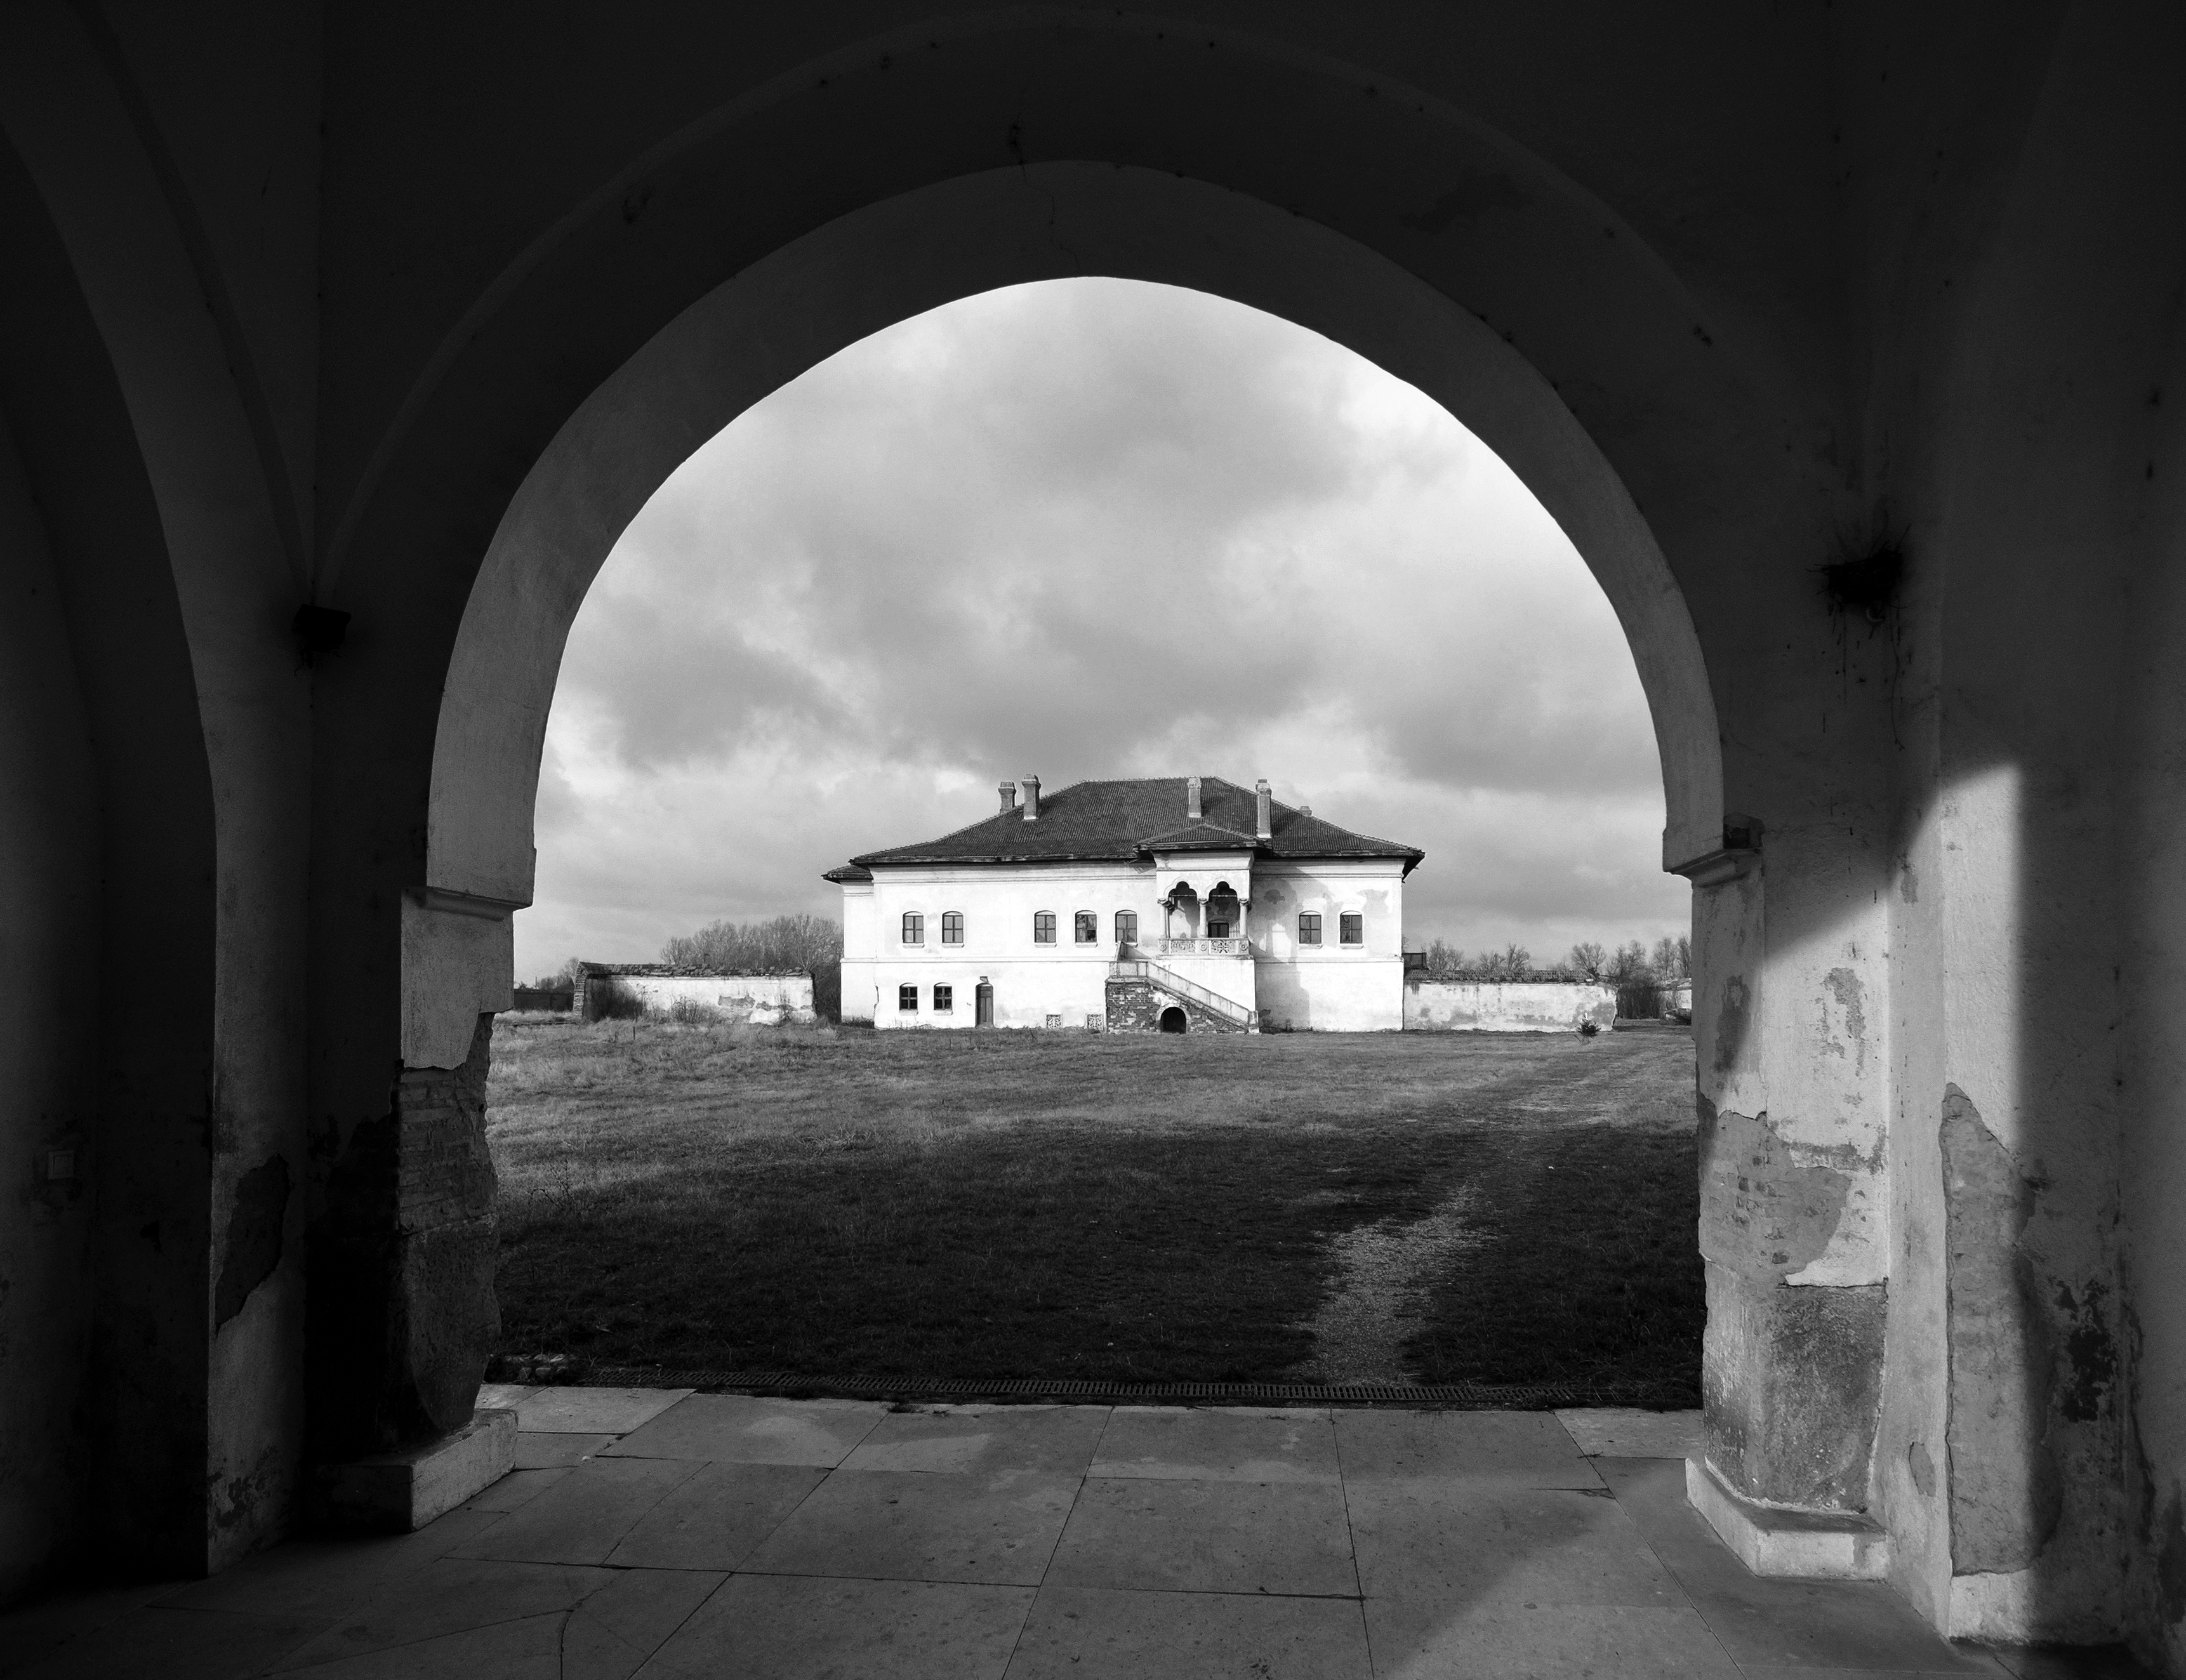
black and white, architecture, white, photography, manor, house, building, palace, monument, arch, museum, religion, darkness, church, exterior, decay, ruin, black, monochrome, christian, religious, churches, casa, history, christianity, romana, arc, orthodox, heritage, eastern, decayed, romania, ruined, bucharest, bor, biserica, arhitectura, wallachia, muntenia, orthodoxy, romanian, ortodoxa, patrimoniu, istorie, ortodoxia, ortodoxie, ecclesiastical, bisericeasc, cladire, edificiu, bucuresti, valahia, tararomaneasca, muzeu, ruina, muzeul, brancovenesc, neglect, palatul, constantin, palat, conac, potlogi, brancoveanu, brincoveanustyle, lmidbiima1765403, constantinbrancoveanu, cre tinism, cre tin, br ncoveneasc, arhitecturabr ncoveneasc, monochrome photography